Antarctopelta

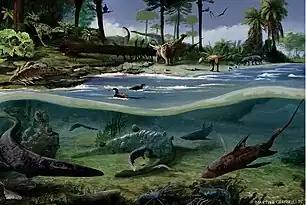
Reconstruction of the Snow Hill Island Formation's flora and fauna

In 2021, Sergio Soto-Acuña and colleagues described a new group of ankylosaurs, the Parankylosauria, with the description of "Stegouros". This clade minimally comprises "Kunbarrasaurus", "Stegouros", and "Antarctopelta", all of which are small ankylosaurs from the Southern Hemisphere, the latter of which is the largest. Soto Acuña, Vargas & Kaluza supported similar results in their 2024 redescription of "Antarctopelta", also recovering "Patagopelta" as a parankylosaur. The following cladogram is reproduced from the phylogenetic analysis of Soto-Acuña et al. (2021):